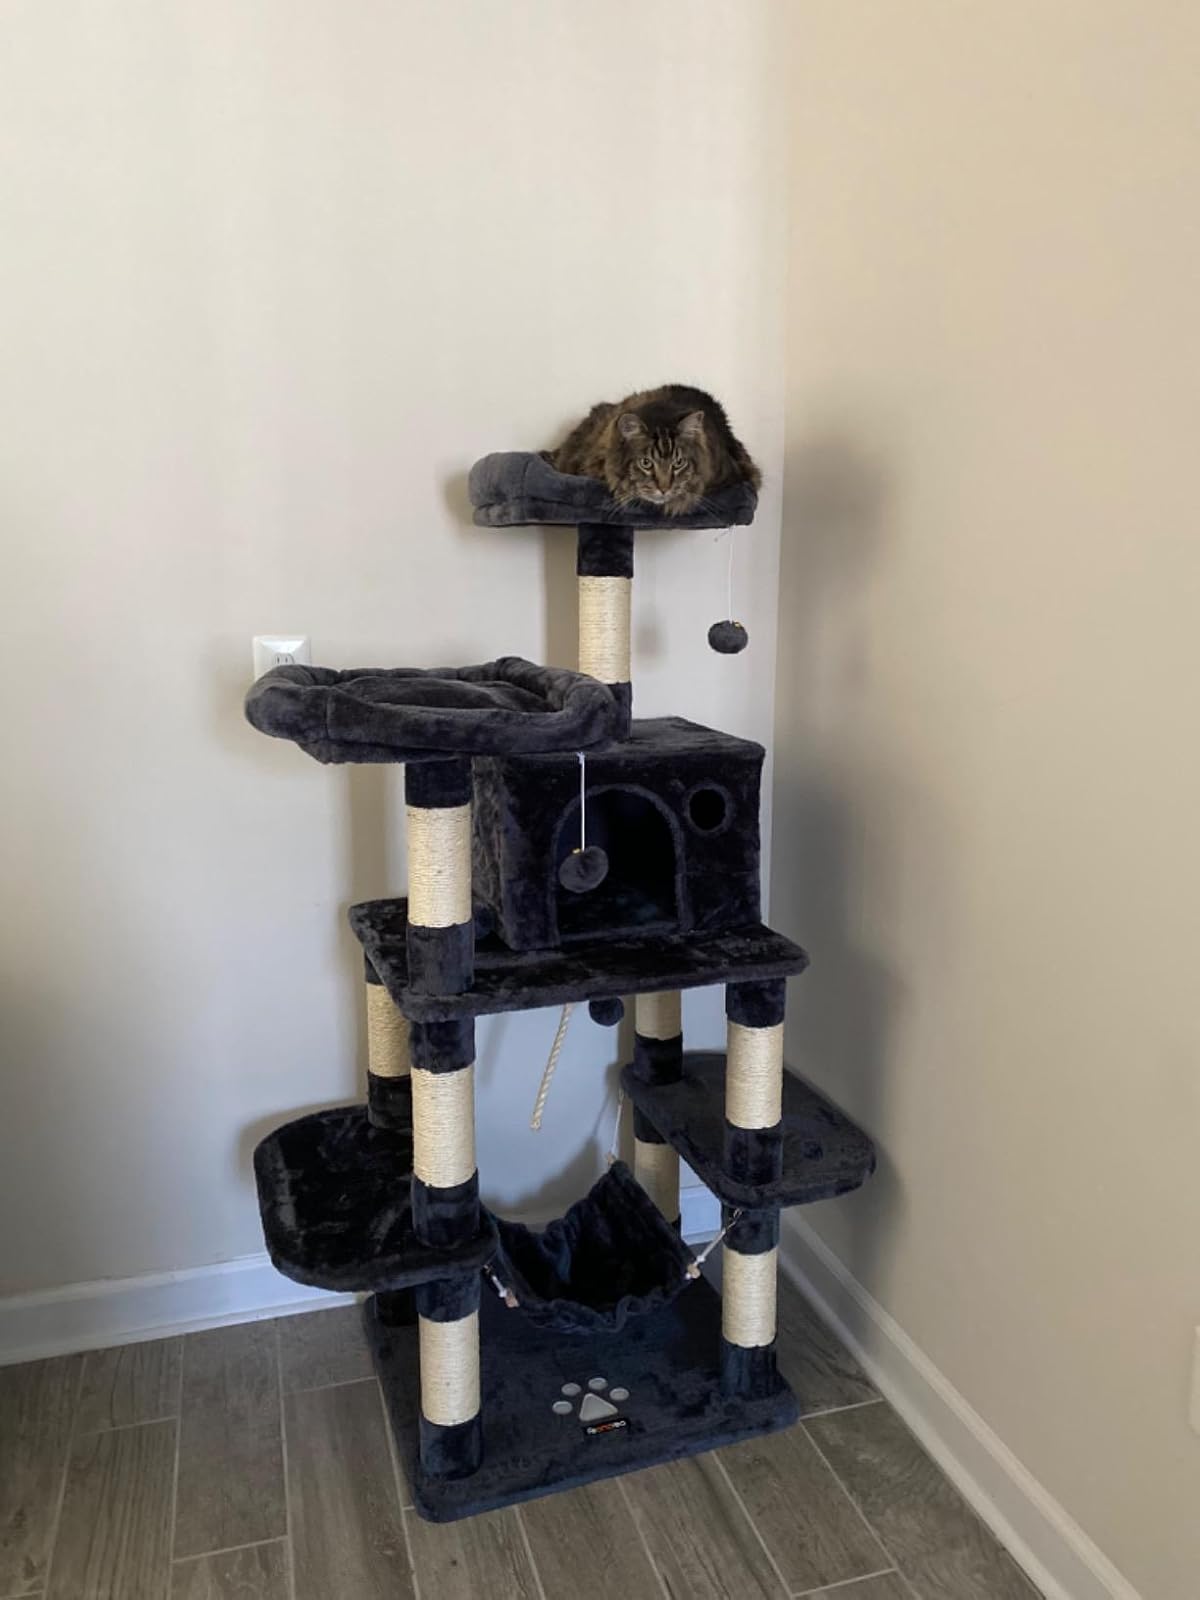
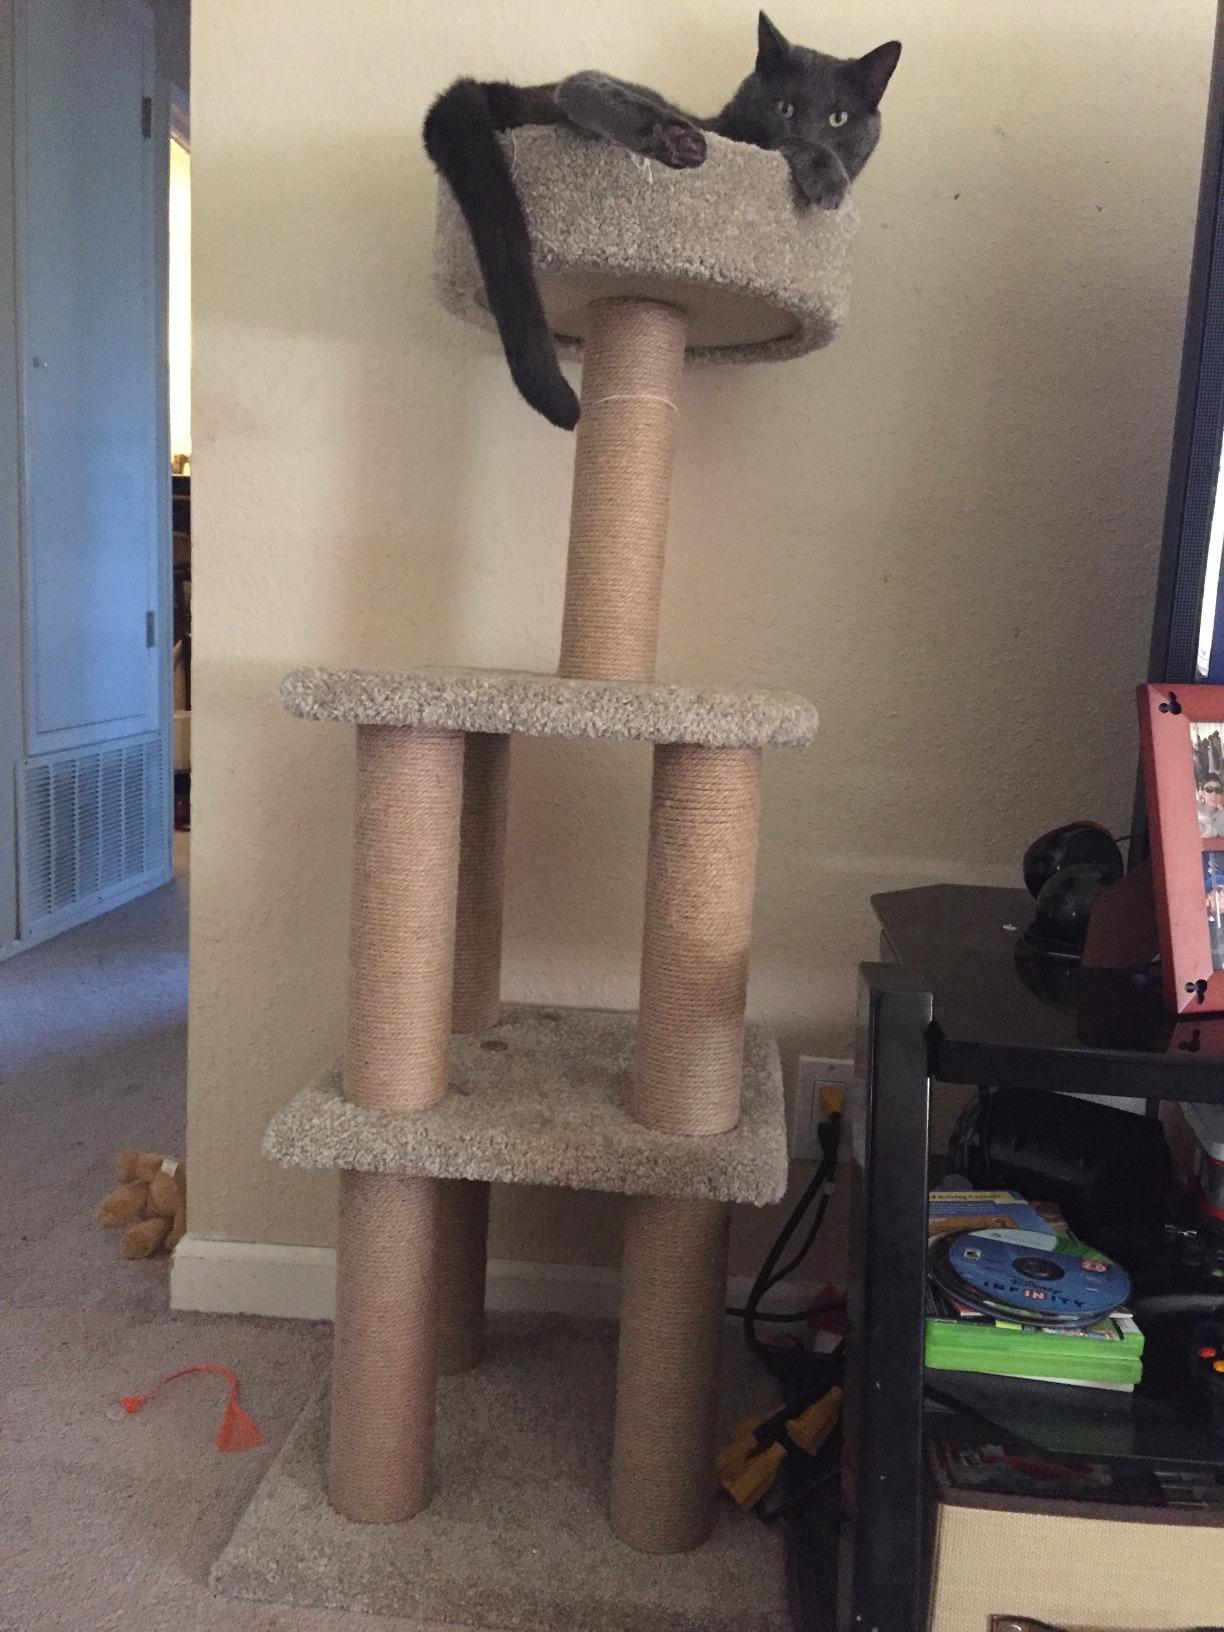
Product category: items_cat tree
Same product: no